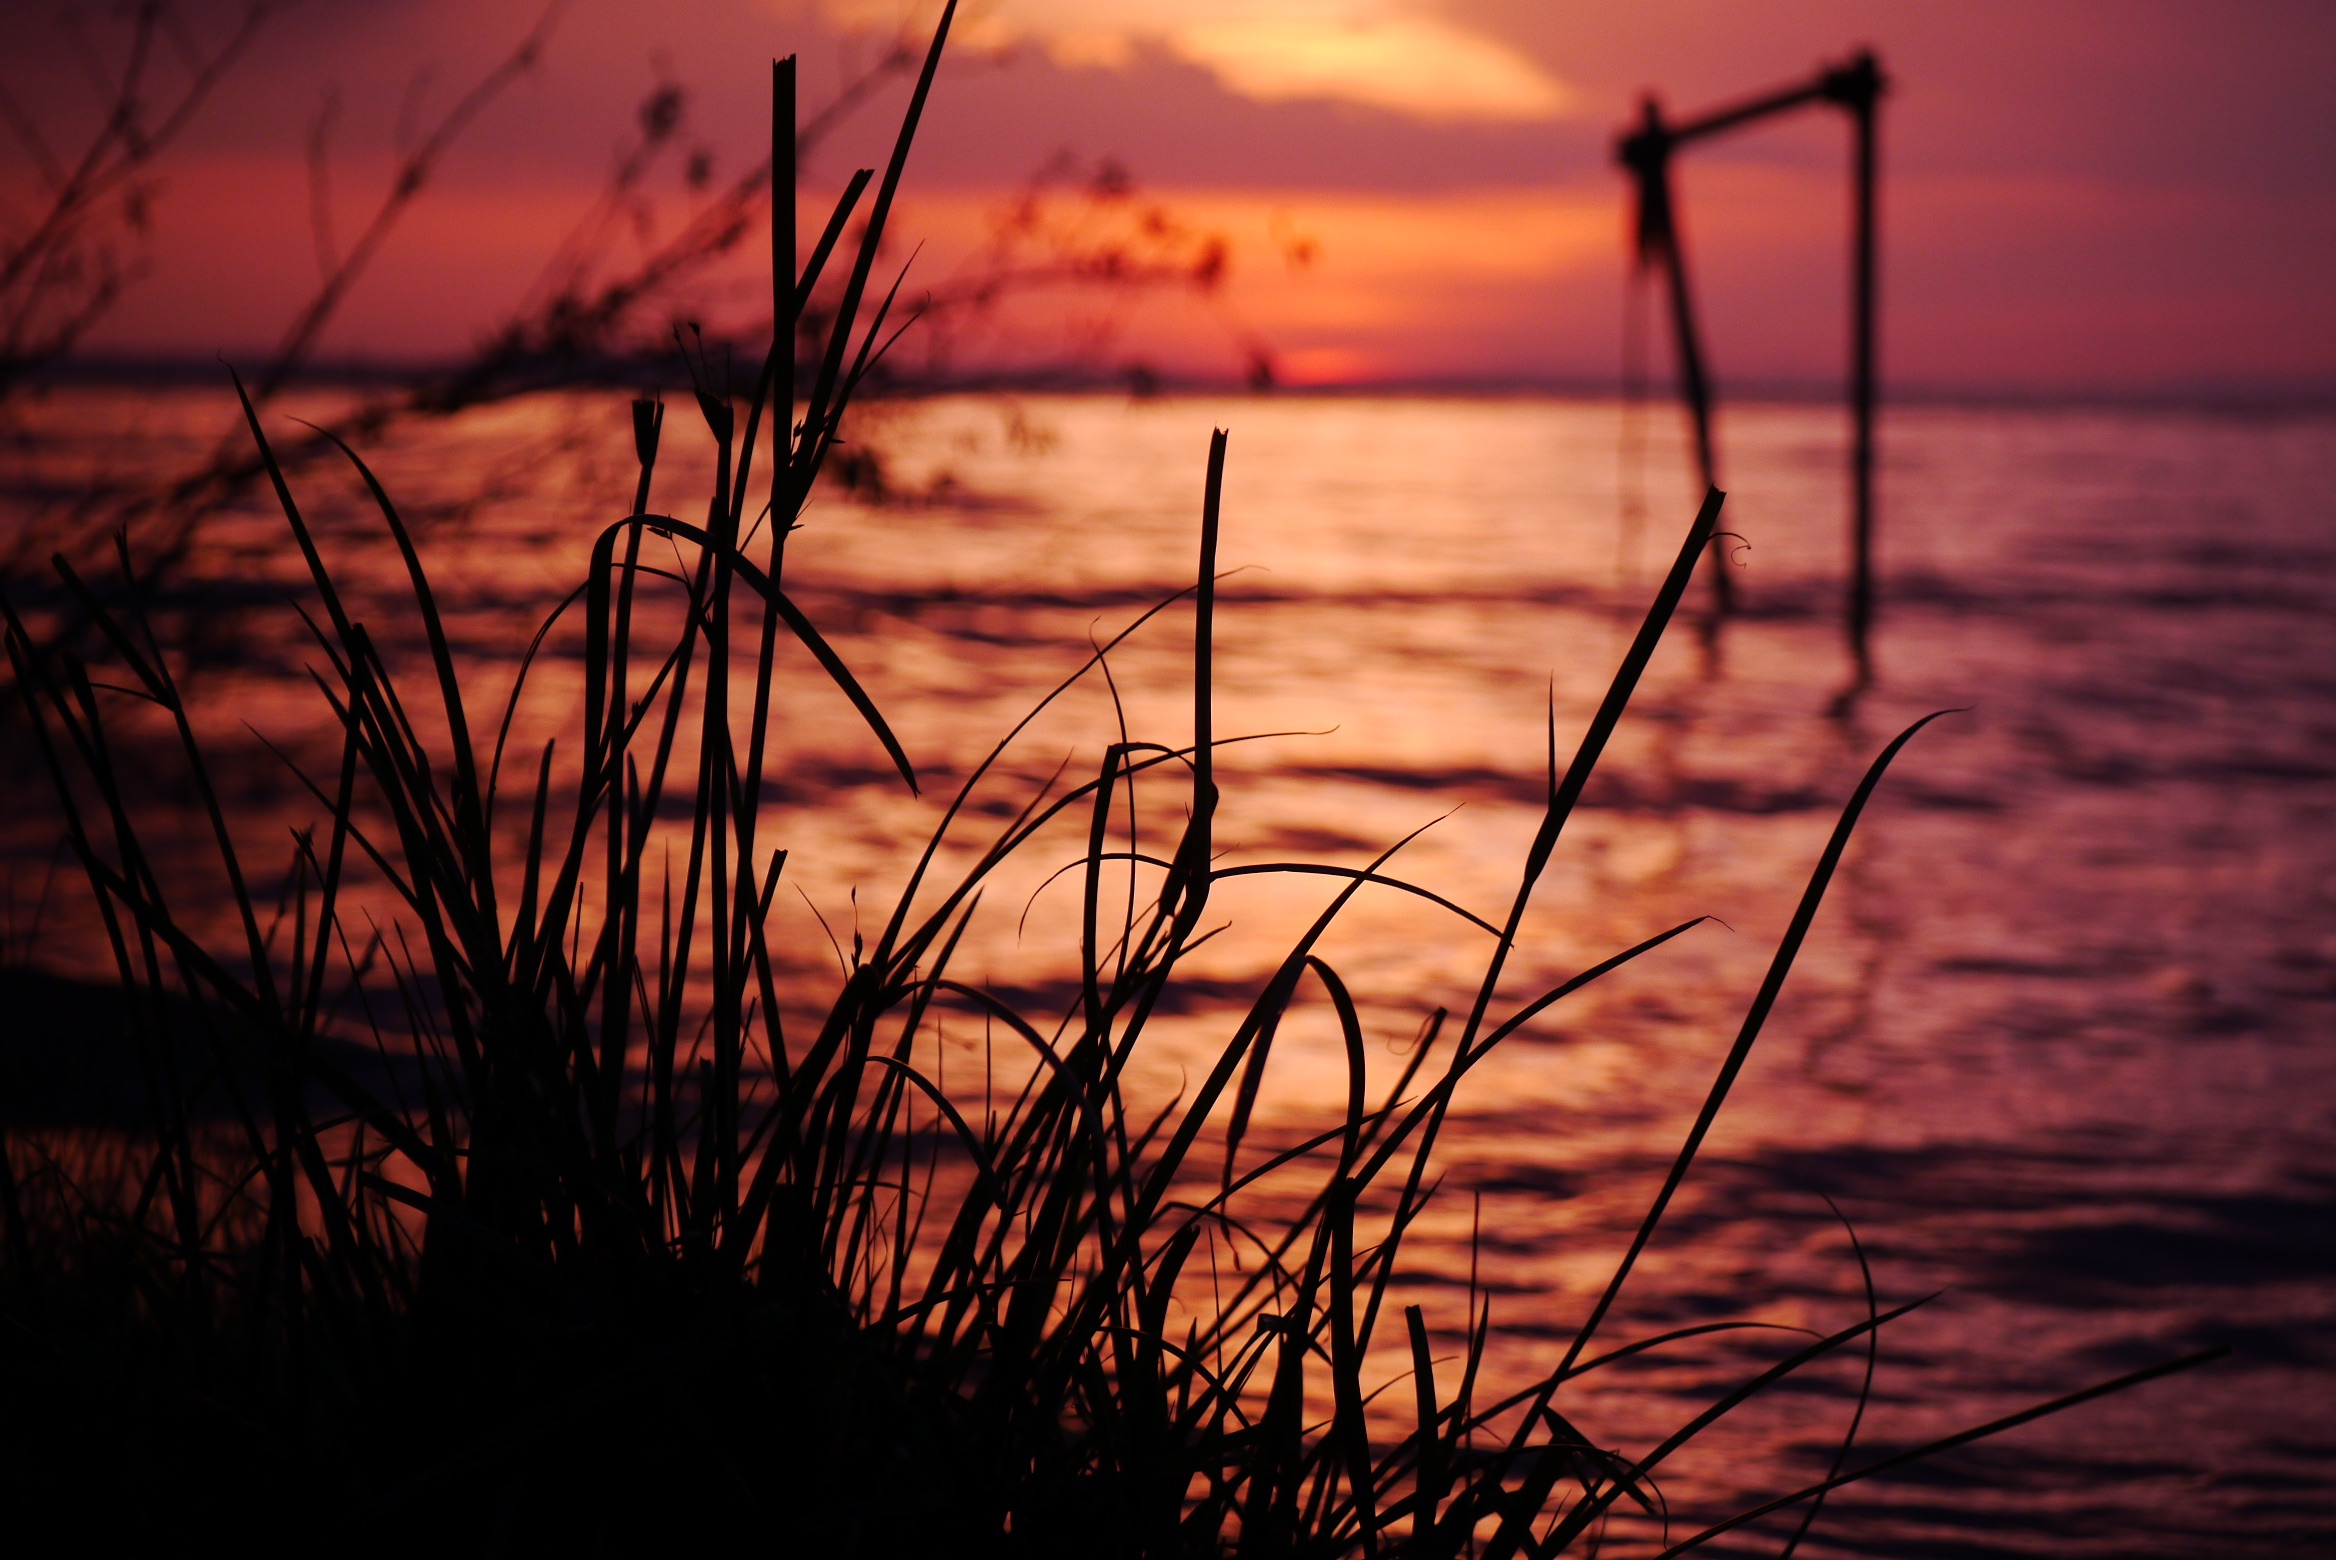
nature, horizon, branch, cloud, sky, sun, sunrise, sunset, sunlight, morning, dawn, dusk, evening, line, reflection, darkness, afterglow